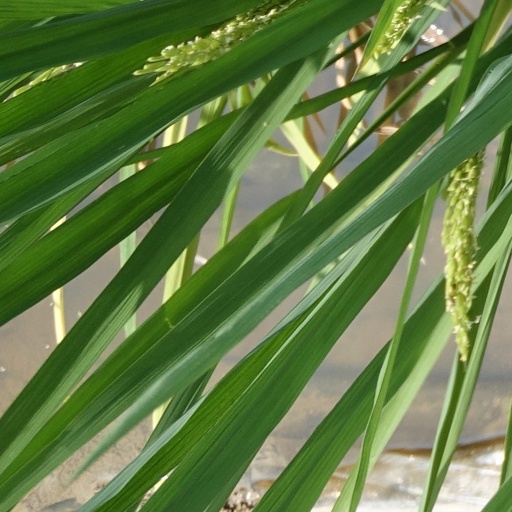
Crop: rice